John Ryder (boxer)

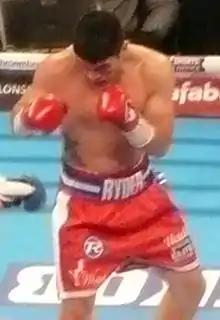
Ryder in 2015

John Ryder (born 19 July 1988) is a British former professional boxer who competed from 2010 to 2024. He held an interim super-middleweight world title twice, and challenged twice for full world titles in that weight class, including the undisputed championship. At regional level, he challenged twice for the British middleweight title and once for the British super-middleweight title.